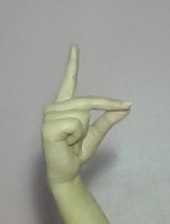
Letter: ta